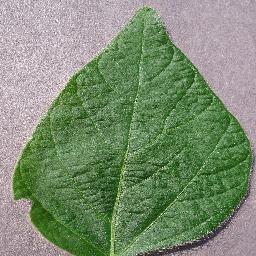
Label: Soybean___healthy